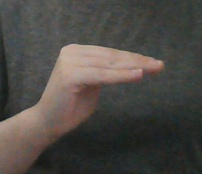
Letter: haa